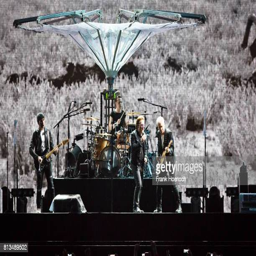
artists perform live on stage during a concert